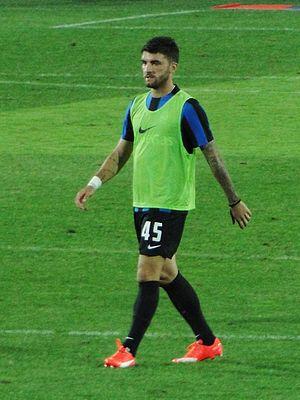
Gaetano Monachello, né le 3 mars 1994 à Agrigente, est un footballeur italien qui évolue au poste d'attaquant à Ascoli en prêt de l'Atalanta Bergame.